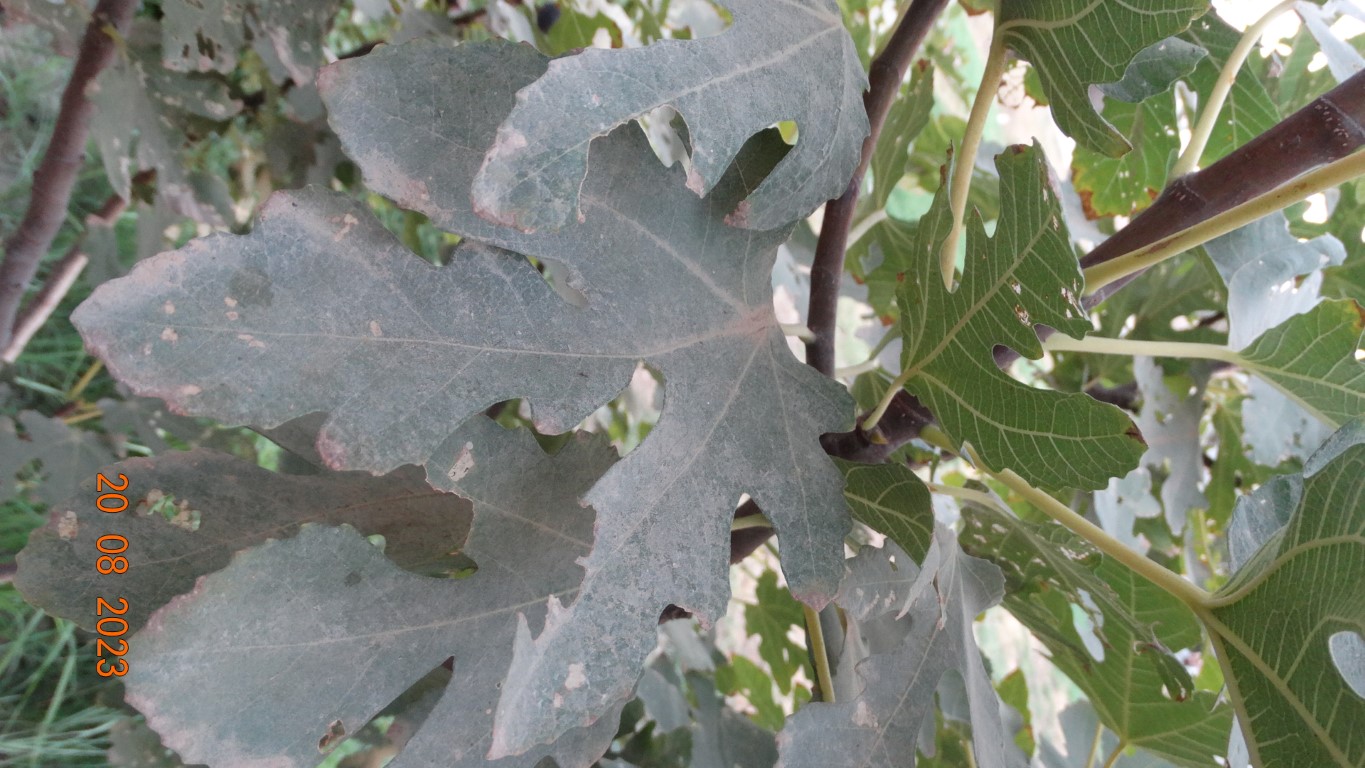
Label: infected